Thomas Harrison (architect)

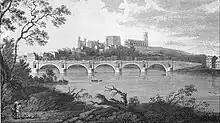
A five-arch bridge crossing a river

The major works executed by Harrison at the start and end of his career were bridges: Skerton Bridge in Lancaster and Grosvenor Bridge in Chester, both of which incorporated innovative features. In 1782 he won the first prize in a competition to design a bridge to cross the River Lune at Lancaster and to replace a medieval bridge. After some amendments to the design, the foundation stone was laid in June 1783, and Skerton Bridge was completed in September 1787, at a cost of £14,000. The bridge was carried on five elliptical arches, and was the first in England to have a flat road surface. Harrison subsequently received further commissions for bridges, including St Mary's Bridge in Derby (1788–93), Harrington Bridge near Sawley, Derbyshire (1789–90), and Stramongate Bridge in Kendal, Cumbria (1791–94), followed by smaller bridges in Lancashire and Cheshire. He was appointed unofficially as the bridge master of Lancashire, and having carried out the duties of country surveyor for Cheshire since 1800, was officially appointed to the post in 1815. Harrison's later bridges in Cheshire included the Mersey Bridge at Warrington (1812–17), and Cranage Bridge near Holmes Chapel (1815–16). These were the only bridges he designed to be built in timber rather than in stone, and both have been replaced. They were the first bridges of their type to be built in England, and were his only bridges to be regarded as "failures". During his career, Harrison was consulted about the design of other bridges in the country.